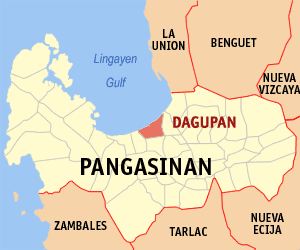
Dagupan est une municipalité de la province de Pangasinan, aux Philippines.